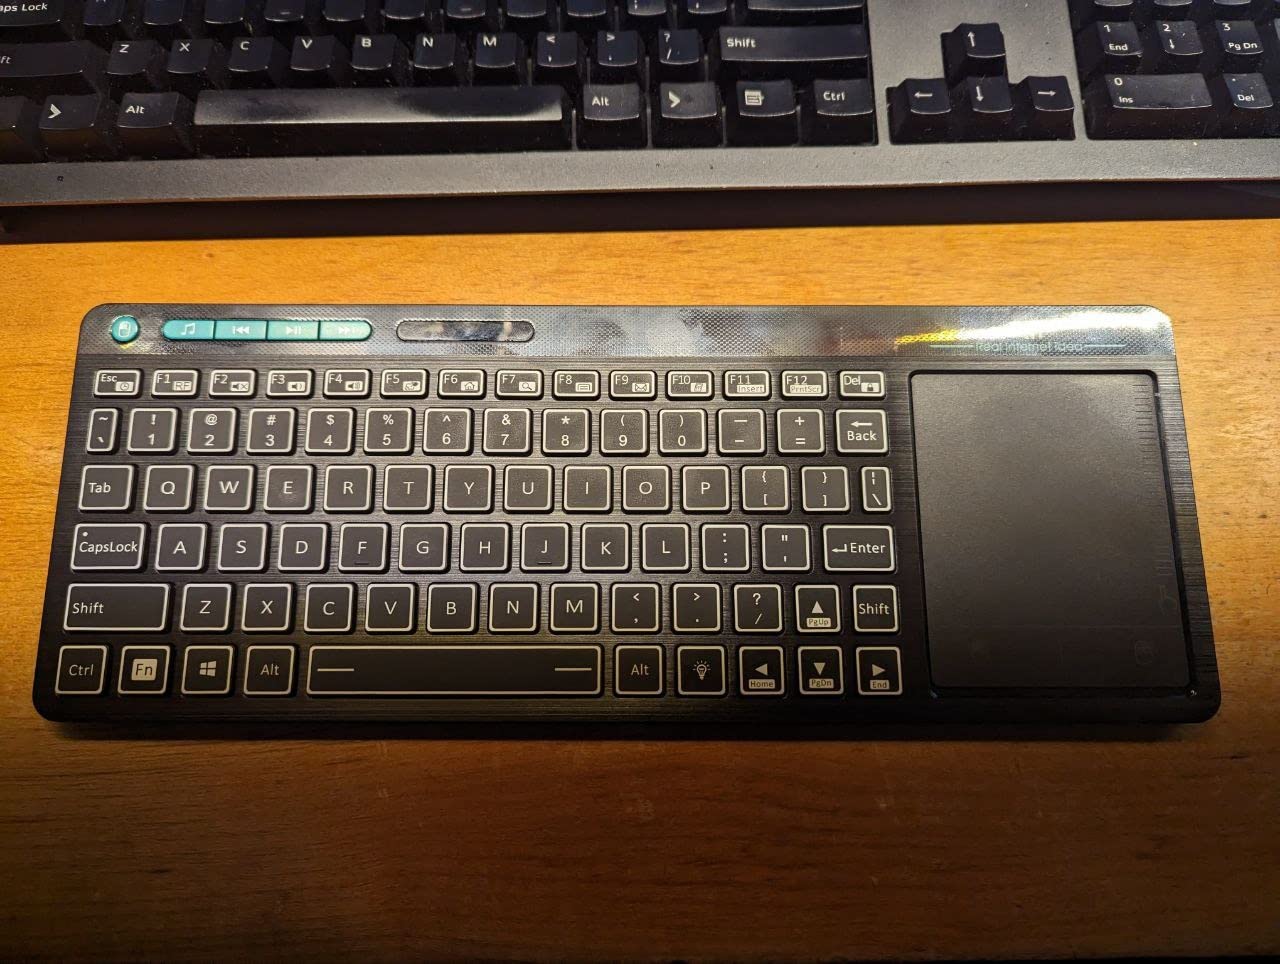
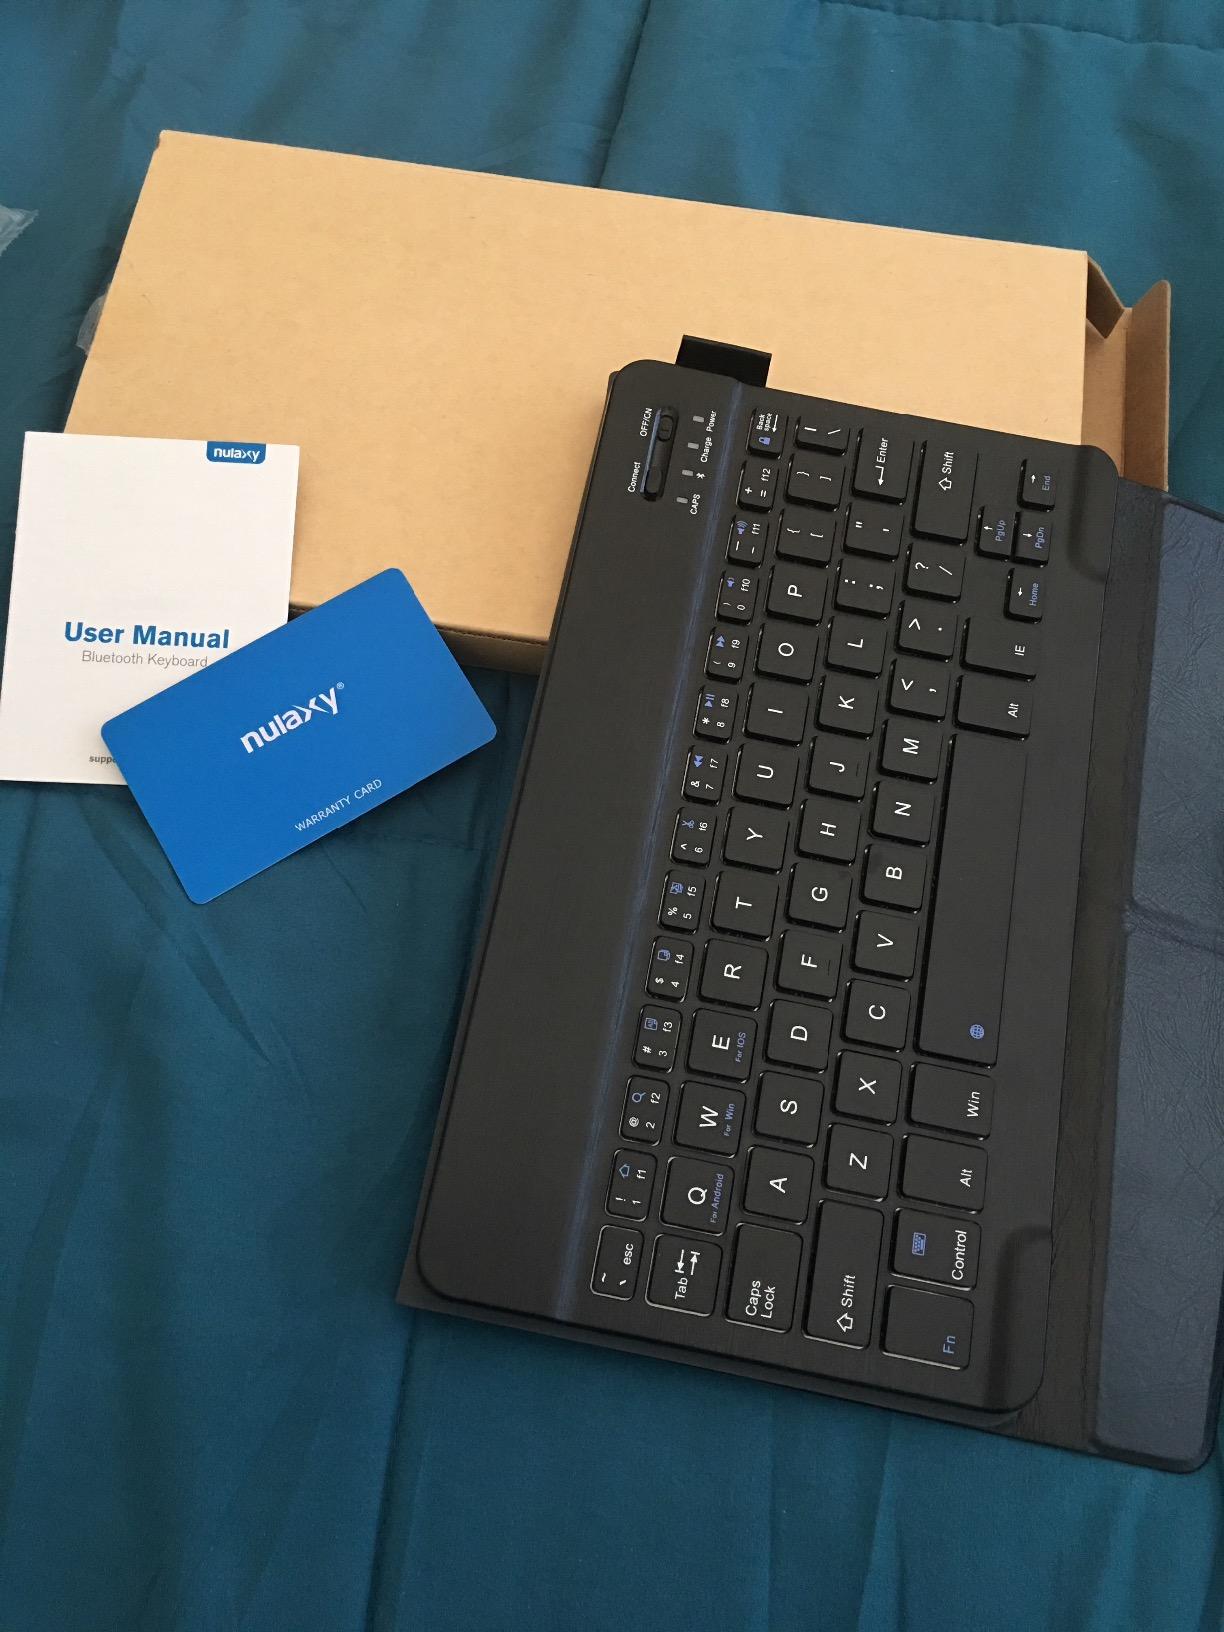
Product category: keyboard
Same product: no